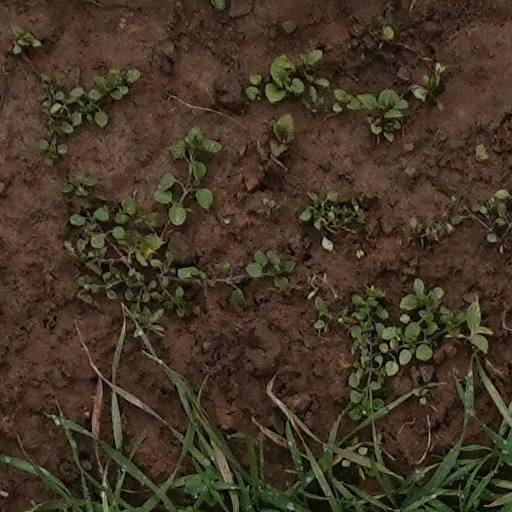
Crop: wheat